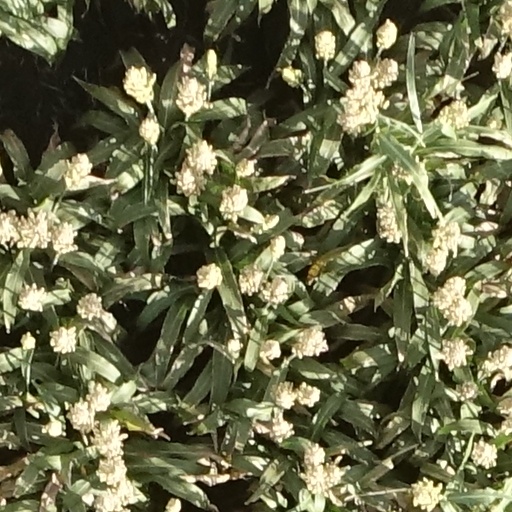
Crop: sorghum